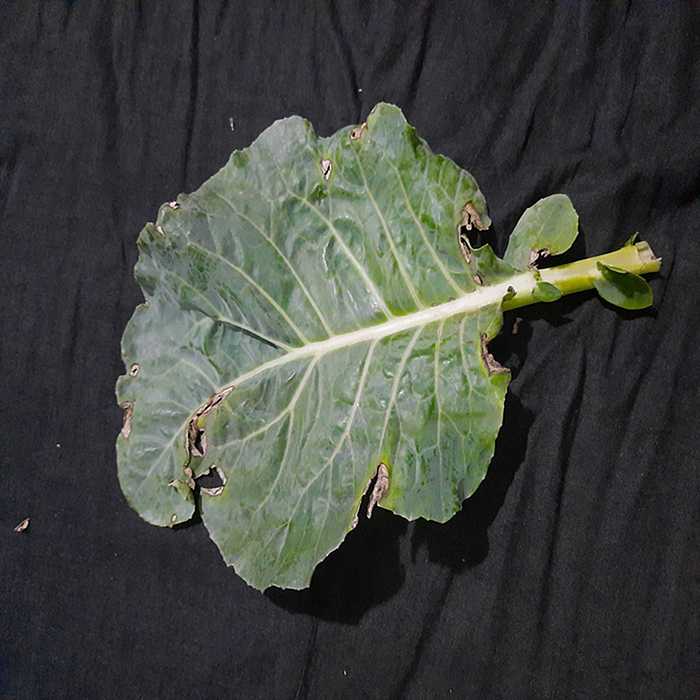
Plant: Cauliflower
Label: Downy mildew